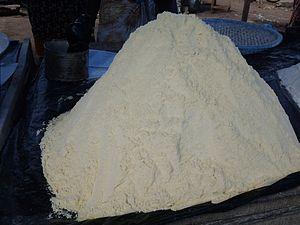
Farine de maïs en vente sur un marché d'Abidjan This is an image of food from Ivory Coast
La sagamité est un mets autochtone d’Amérique du Nord. C'est un mélange bouilli de maïs et de poissons, viandes ou baies sous diverses formes auquel était souvent ajouté de la graisse comme assaisonnement. Aujourd'hui, le plat désigne surtout une soupe à base de maïs qui s'inspire du plat traditionnel.
La farine de maïs est une farine obtenue par mouture sèche de grains de maïs.